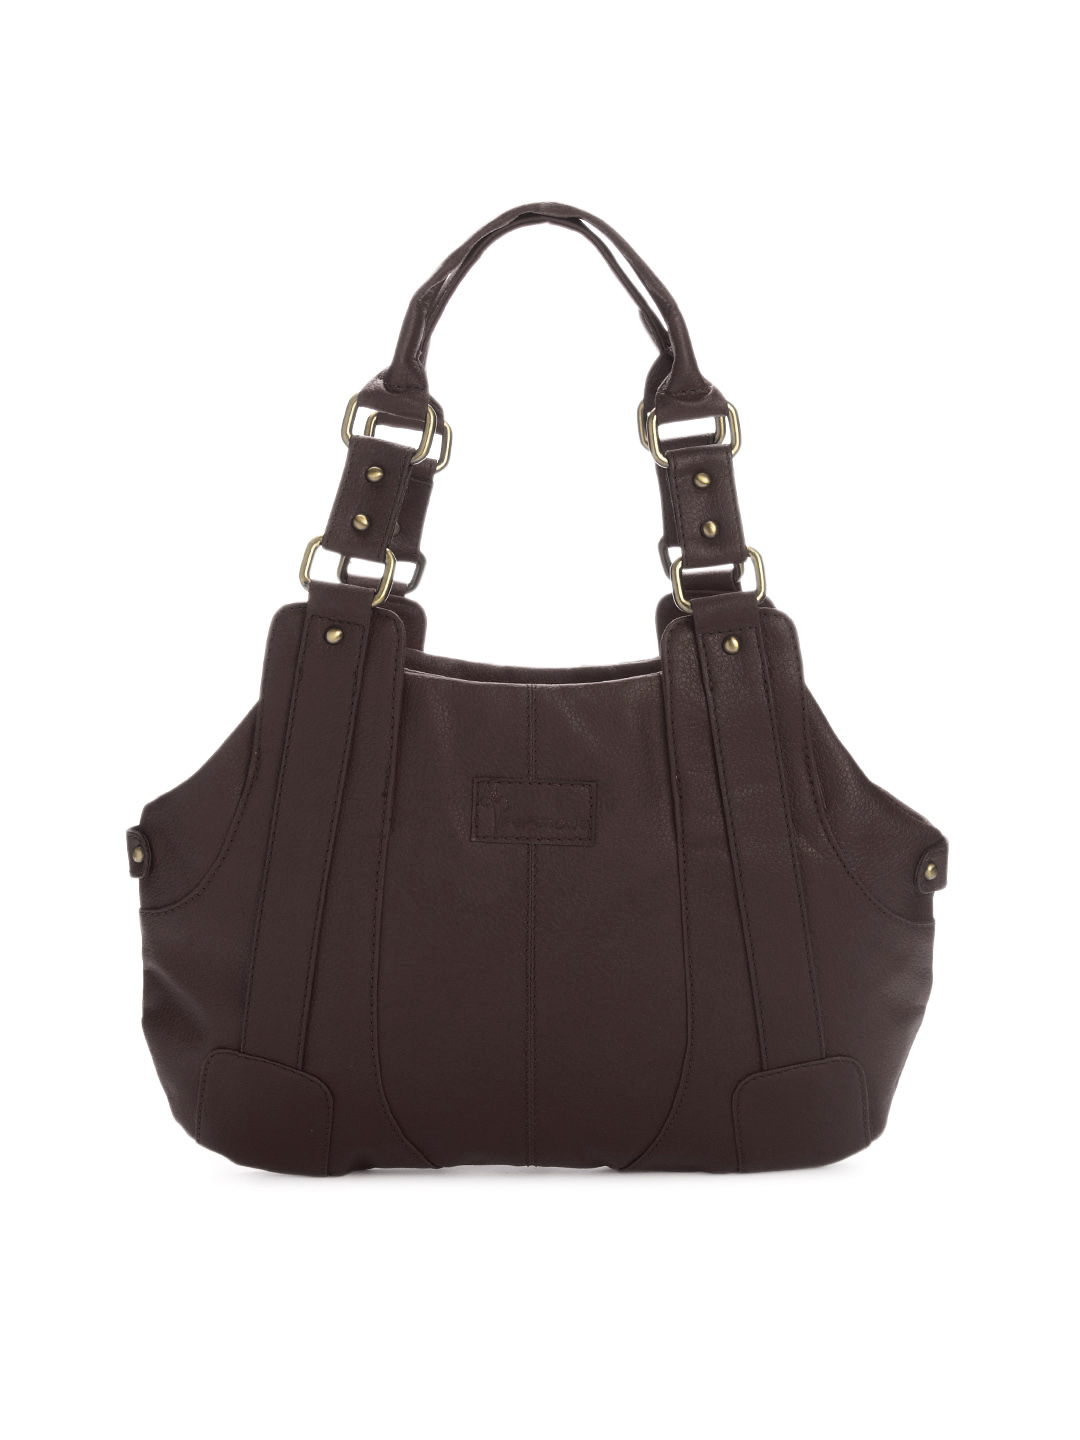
Peperone Women Brown Handbag
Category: Accessories / Bags / Handbags
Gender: Women
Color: Brown
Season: Summer 2012
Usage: Casual